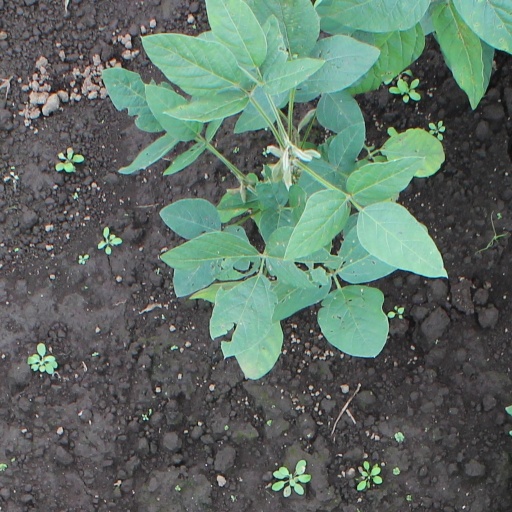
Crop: soybean